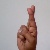
The image shows a hand gesture representing the letter 'R' in Indian Sign Language.